Enrico Bompiani

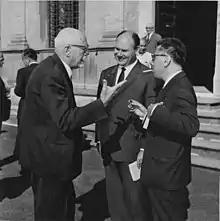
The International Symposium on Algebraic Geometry held in Rome in 1965. Enrico Bompiani talking to Giovanni Battista Rizza and .

Enrico Bompiani (12 February 1889 – 22 September 1975) was an Italian mathematician, specializing in differential geometry.